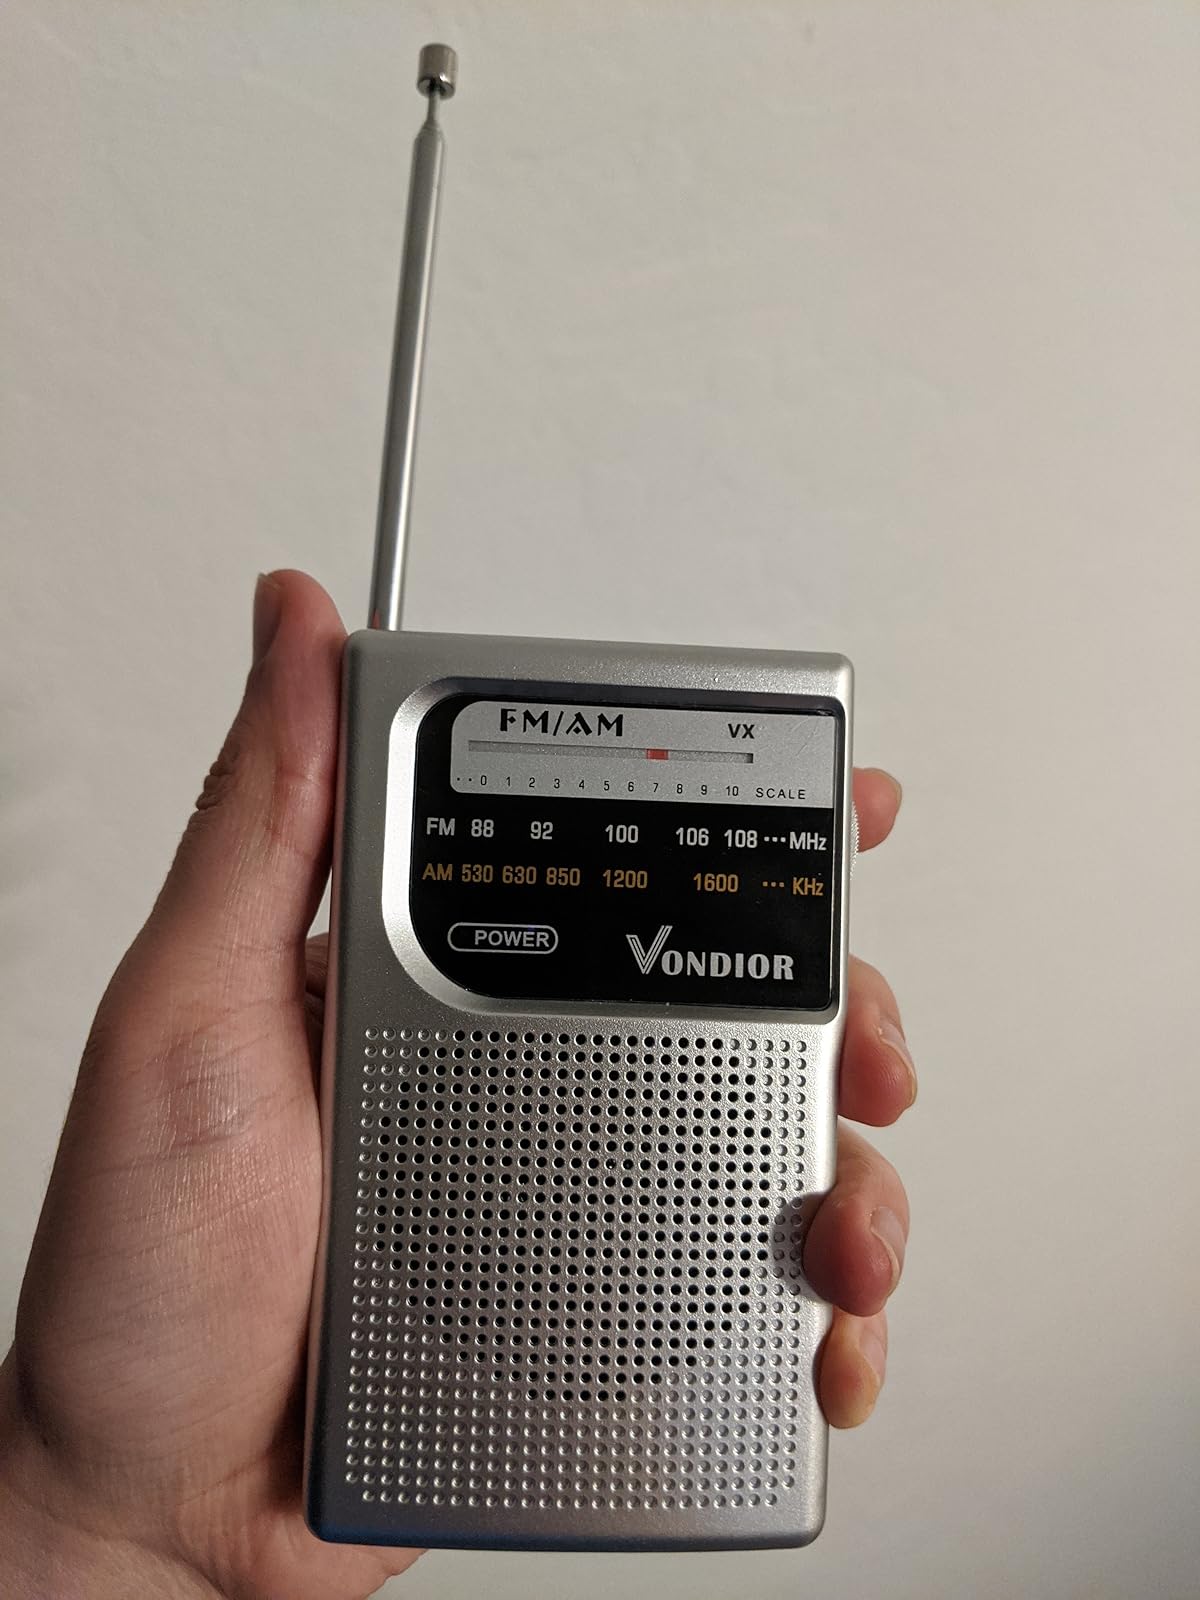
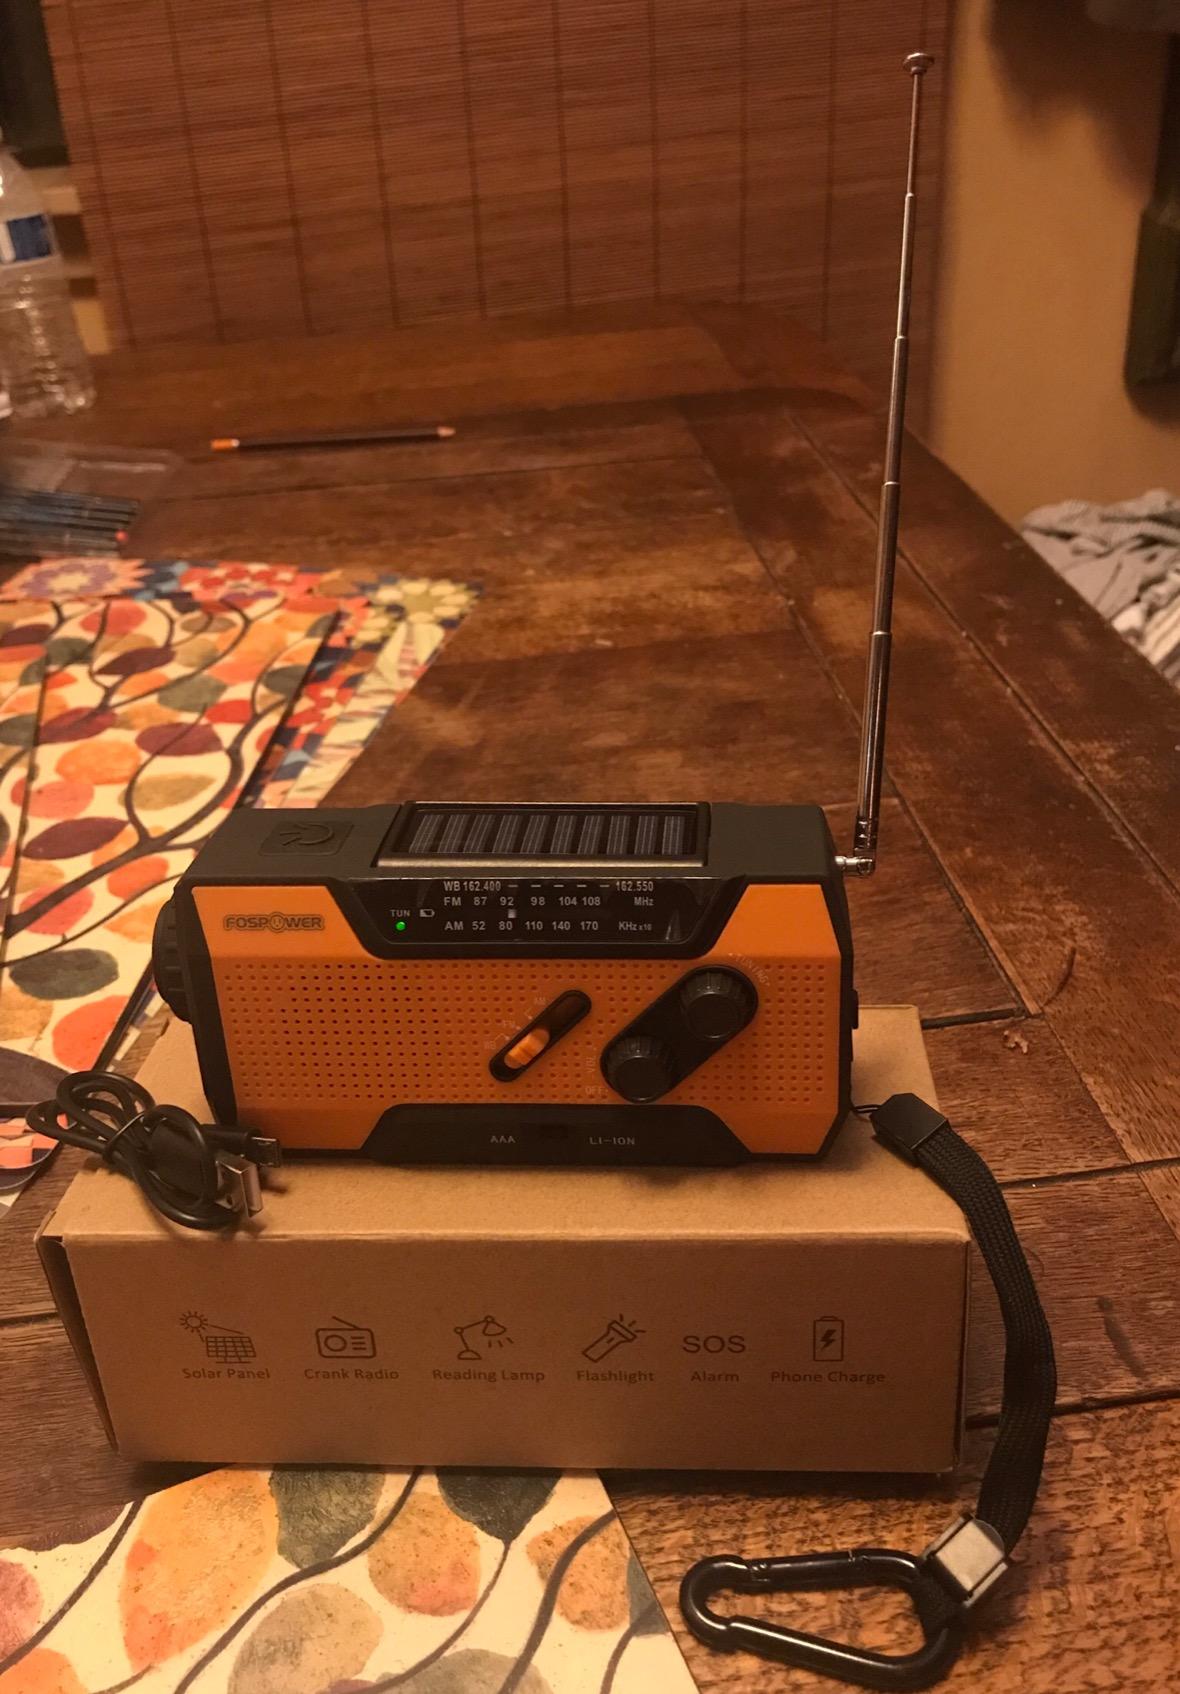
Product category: radio
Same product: no